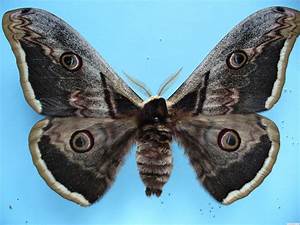
Label: butterfly